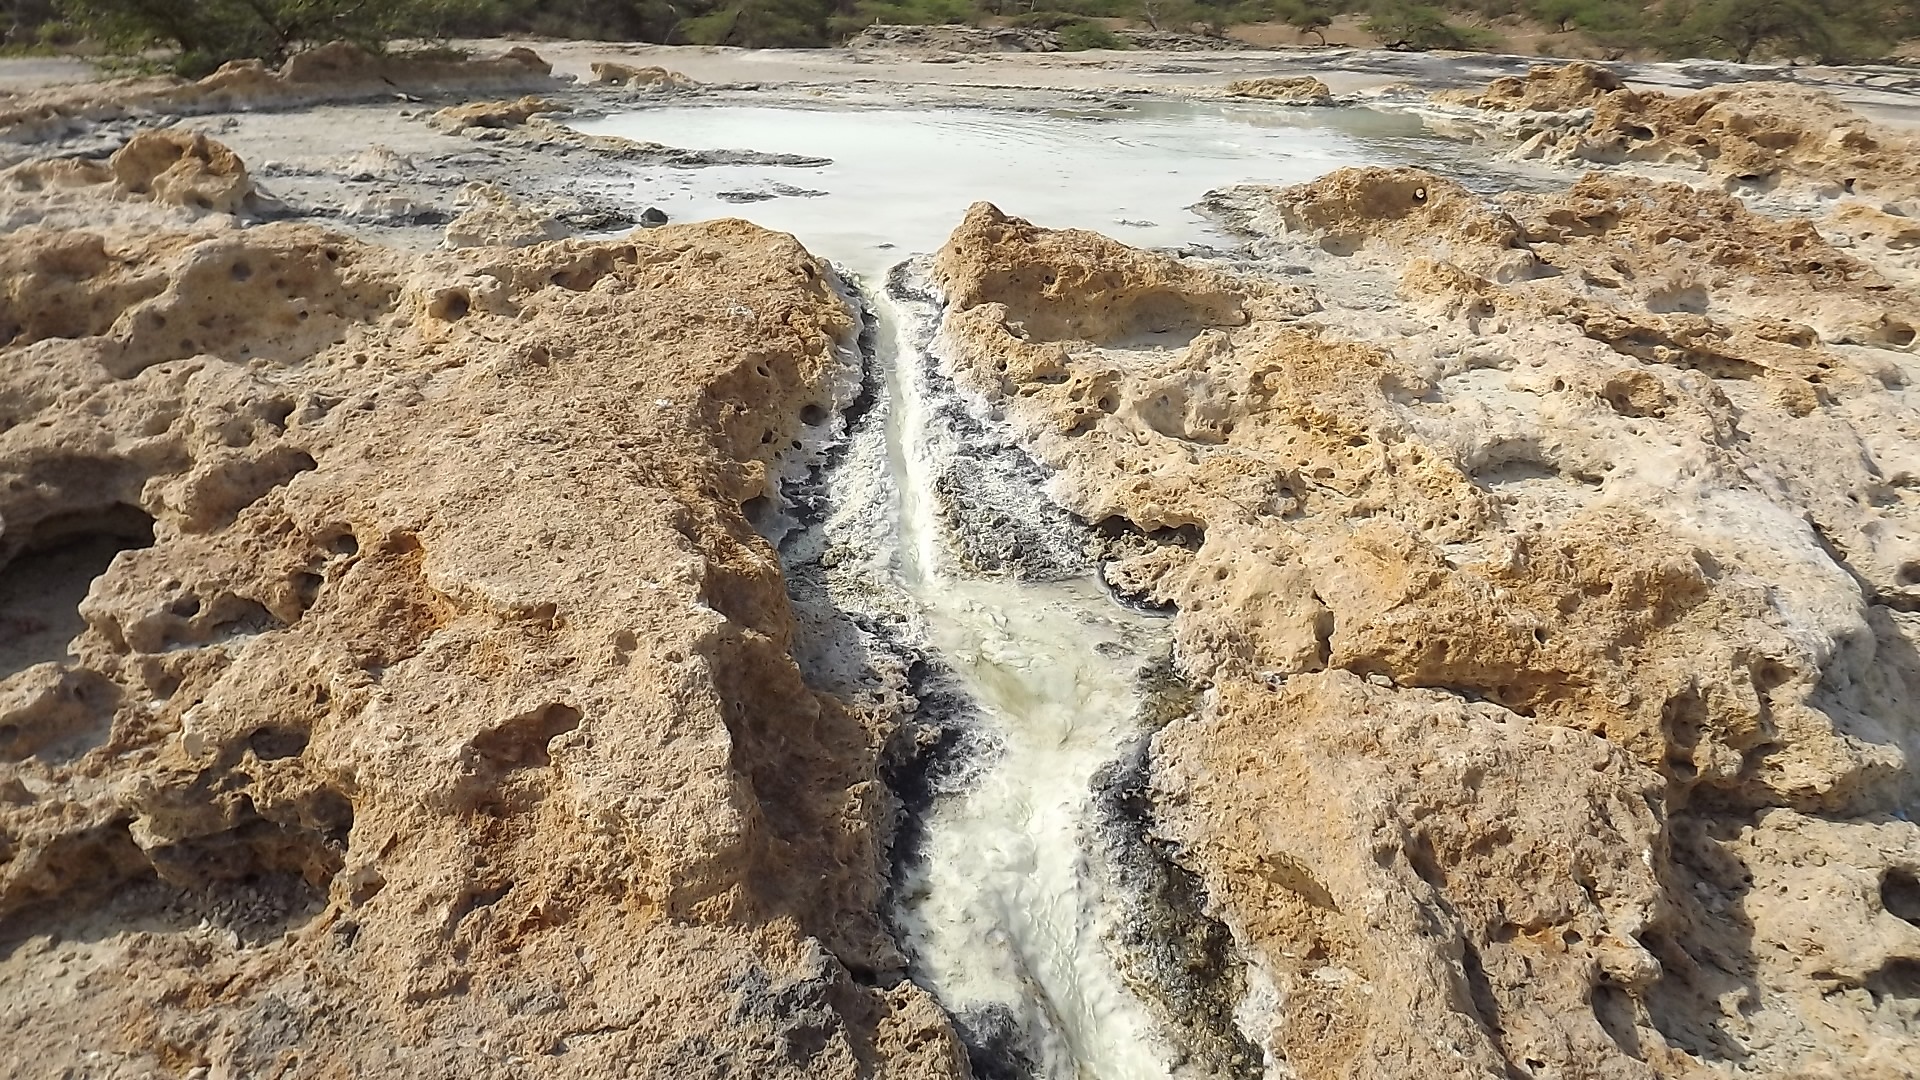
sea, coast, water, rock, white, warm, shore, river, stream, mud, natural, rapid, soil, geology, hot, falcon, waters, prehistoric, wadi, thermal, sulphur, geological phenomenon, cuiva